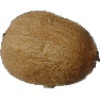
Label: Kiwi 1